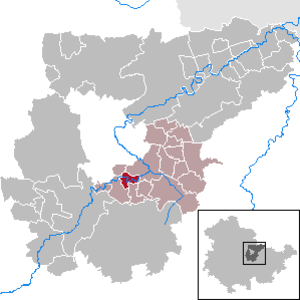
Oettern est une municipalité allemande du land de Thuringe, dans l'arrondissement du Pays-de-Weimar, au centre de l'Allemagne. En 2015, sa population est de 121 habitants.